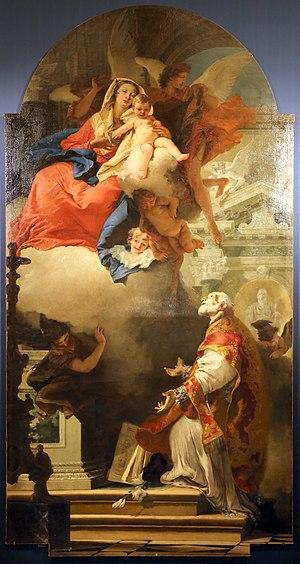
L'Apparition de la Vierge à San Filippo Neri est un retable peint par l’Artiste Rococo Giambattista Tiepolo